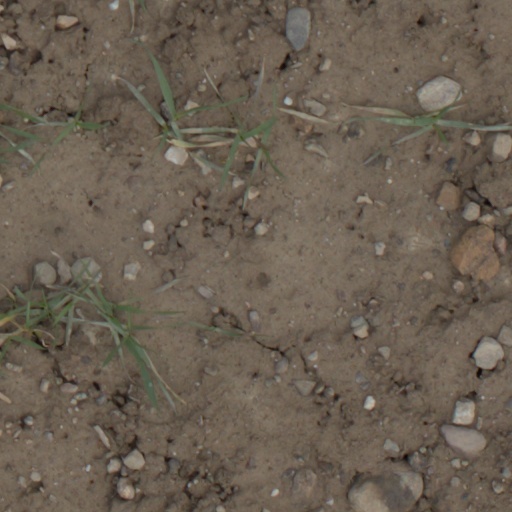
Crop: wheat